Junkanoo

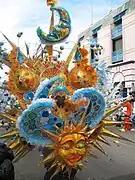
Example of Junkanoo costume December 2007

The Junkanoo parade has been featured in movies, such as the James Bond film "Thunderball" (erroneously described as a local Mardi Gras-type festival), "After the Sunset", and "Jaws The Revenge." It was also in the season one episode, "Calderone's Return (Part II)," of the 1984 television series "Miami Vice", taking place on the fictitious island of St. Andrews.